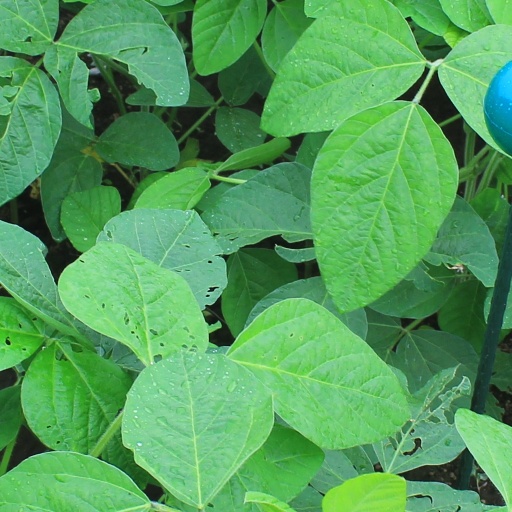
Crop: soybean